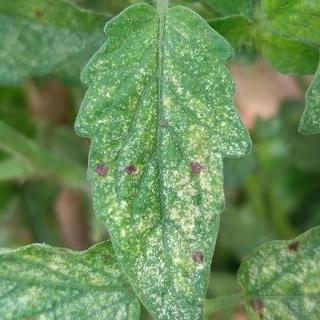
Crop: Tomato
Condition: alternaria-mite-d